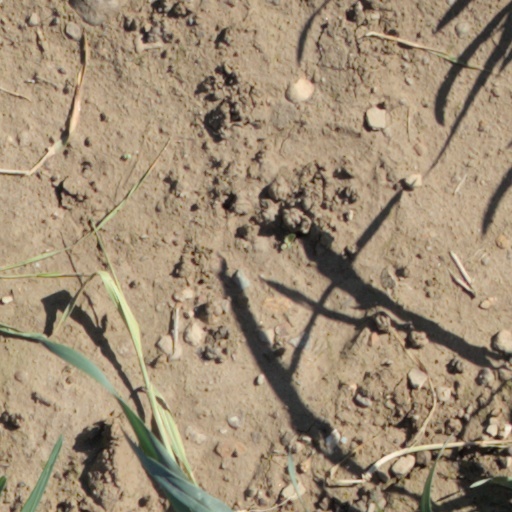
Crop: wheat